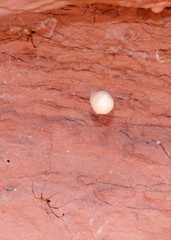
Species: Lactrodectus_hesperus